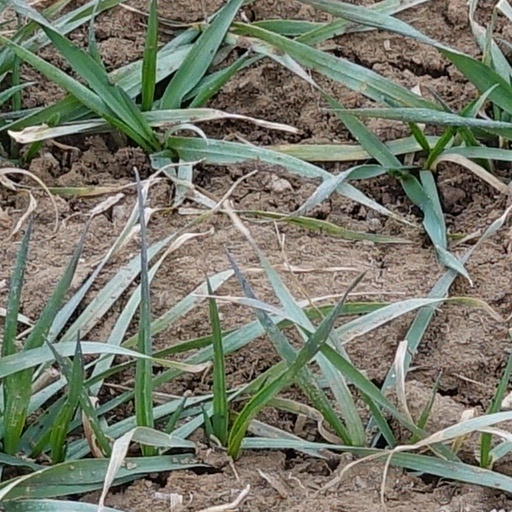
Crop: wheat